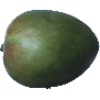
Label: Mango 1